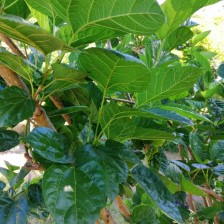
Variety: BlackAustralia